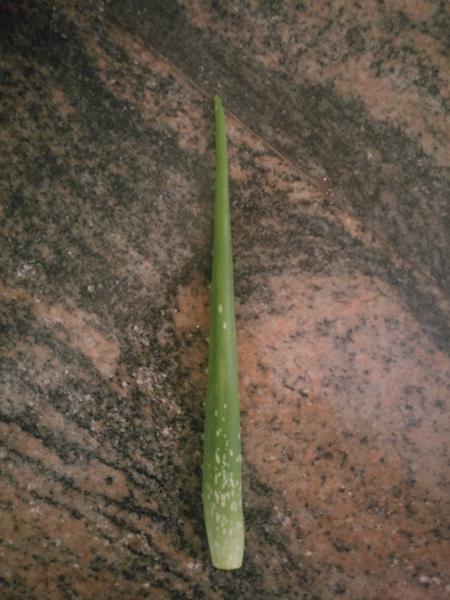
Plant: Aloevera